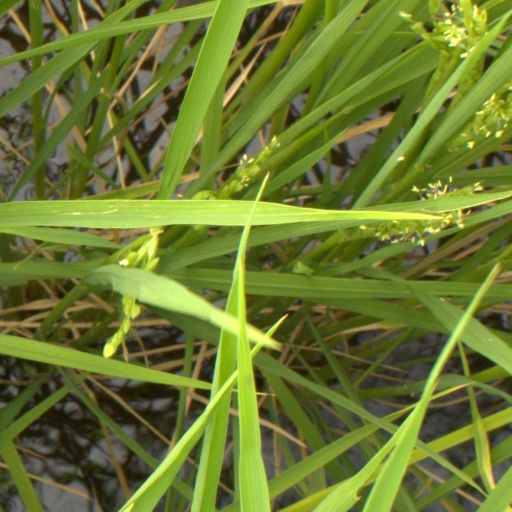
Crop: rice